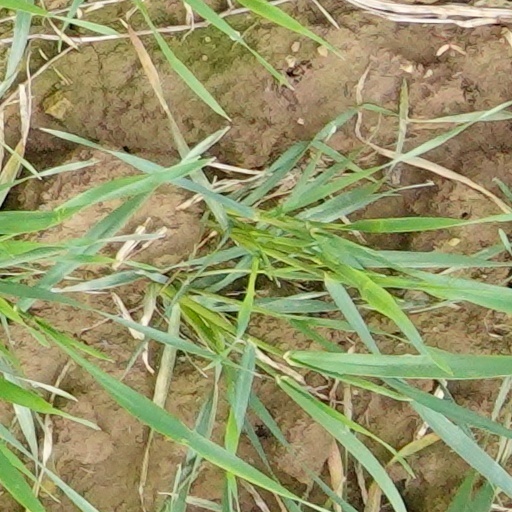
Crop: wheat